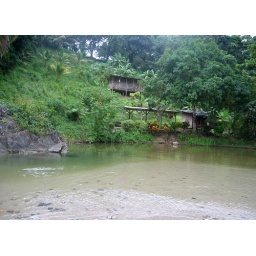
Caretaker's house by the river at Paria Bay, Northern Trinidad.